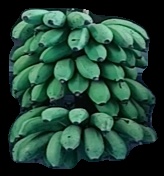
Variety: rasbale
Grade: grade2